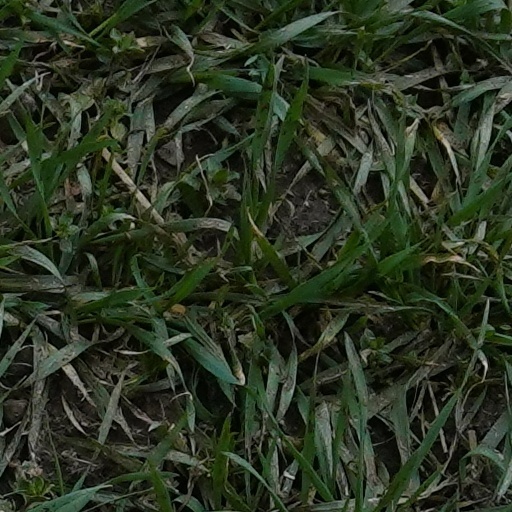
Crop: wheat